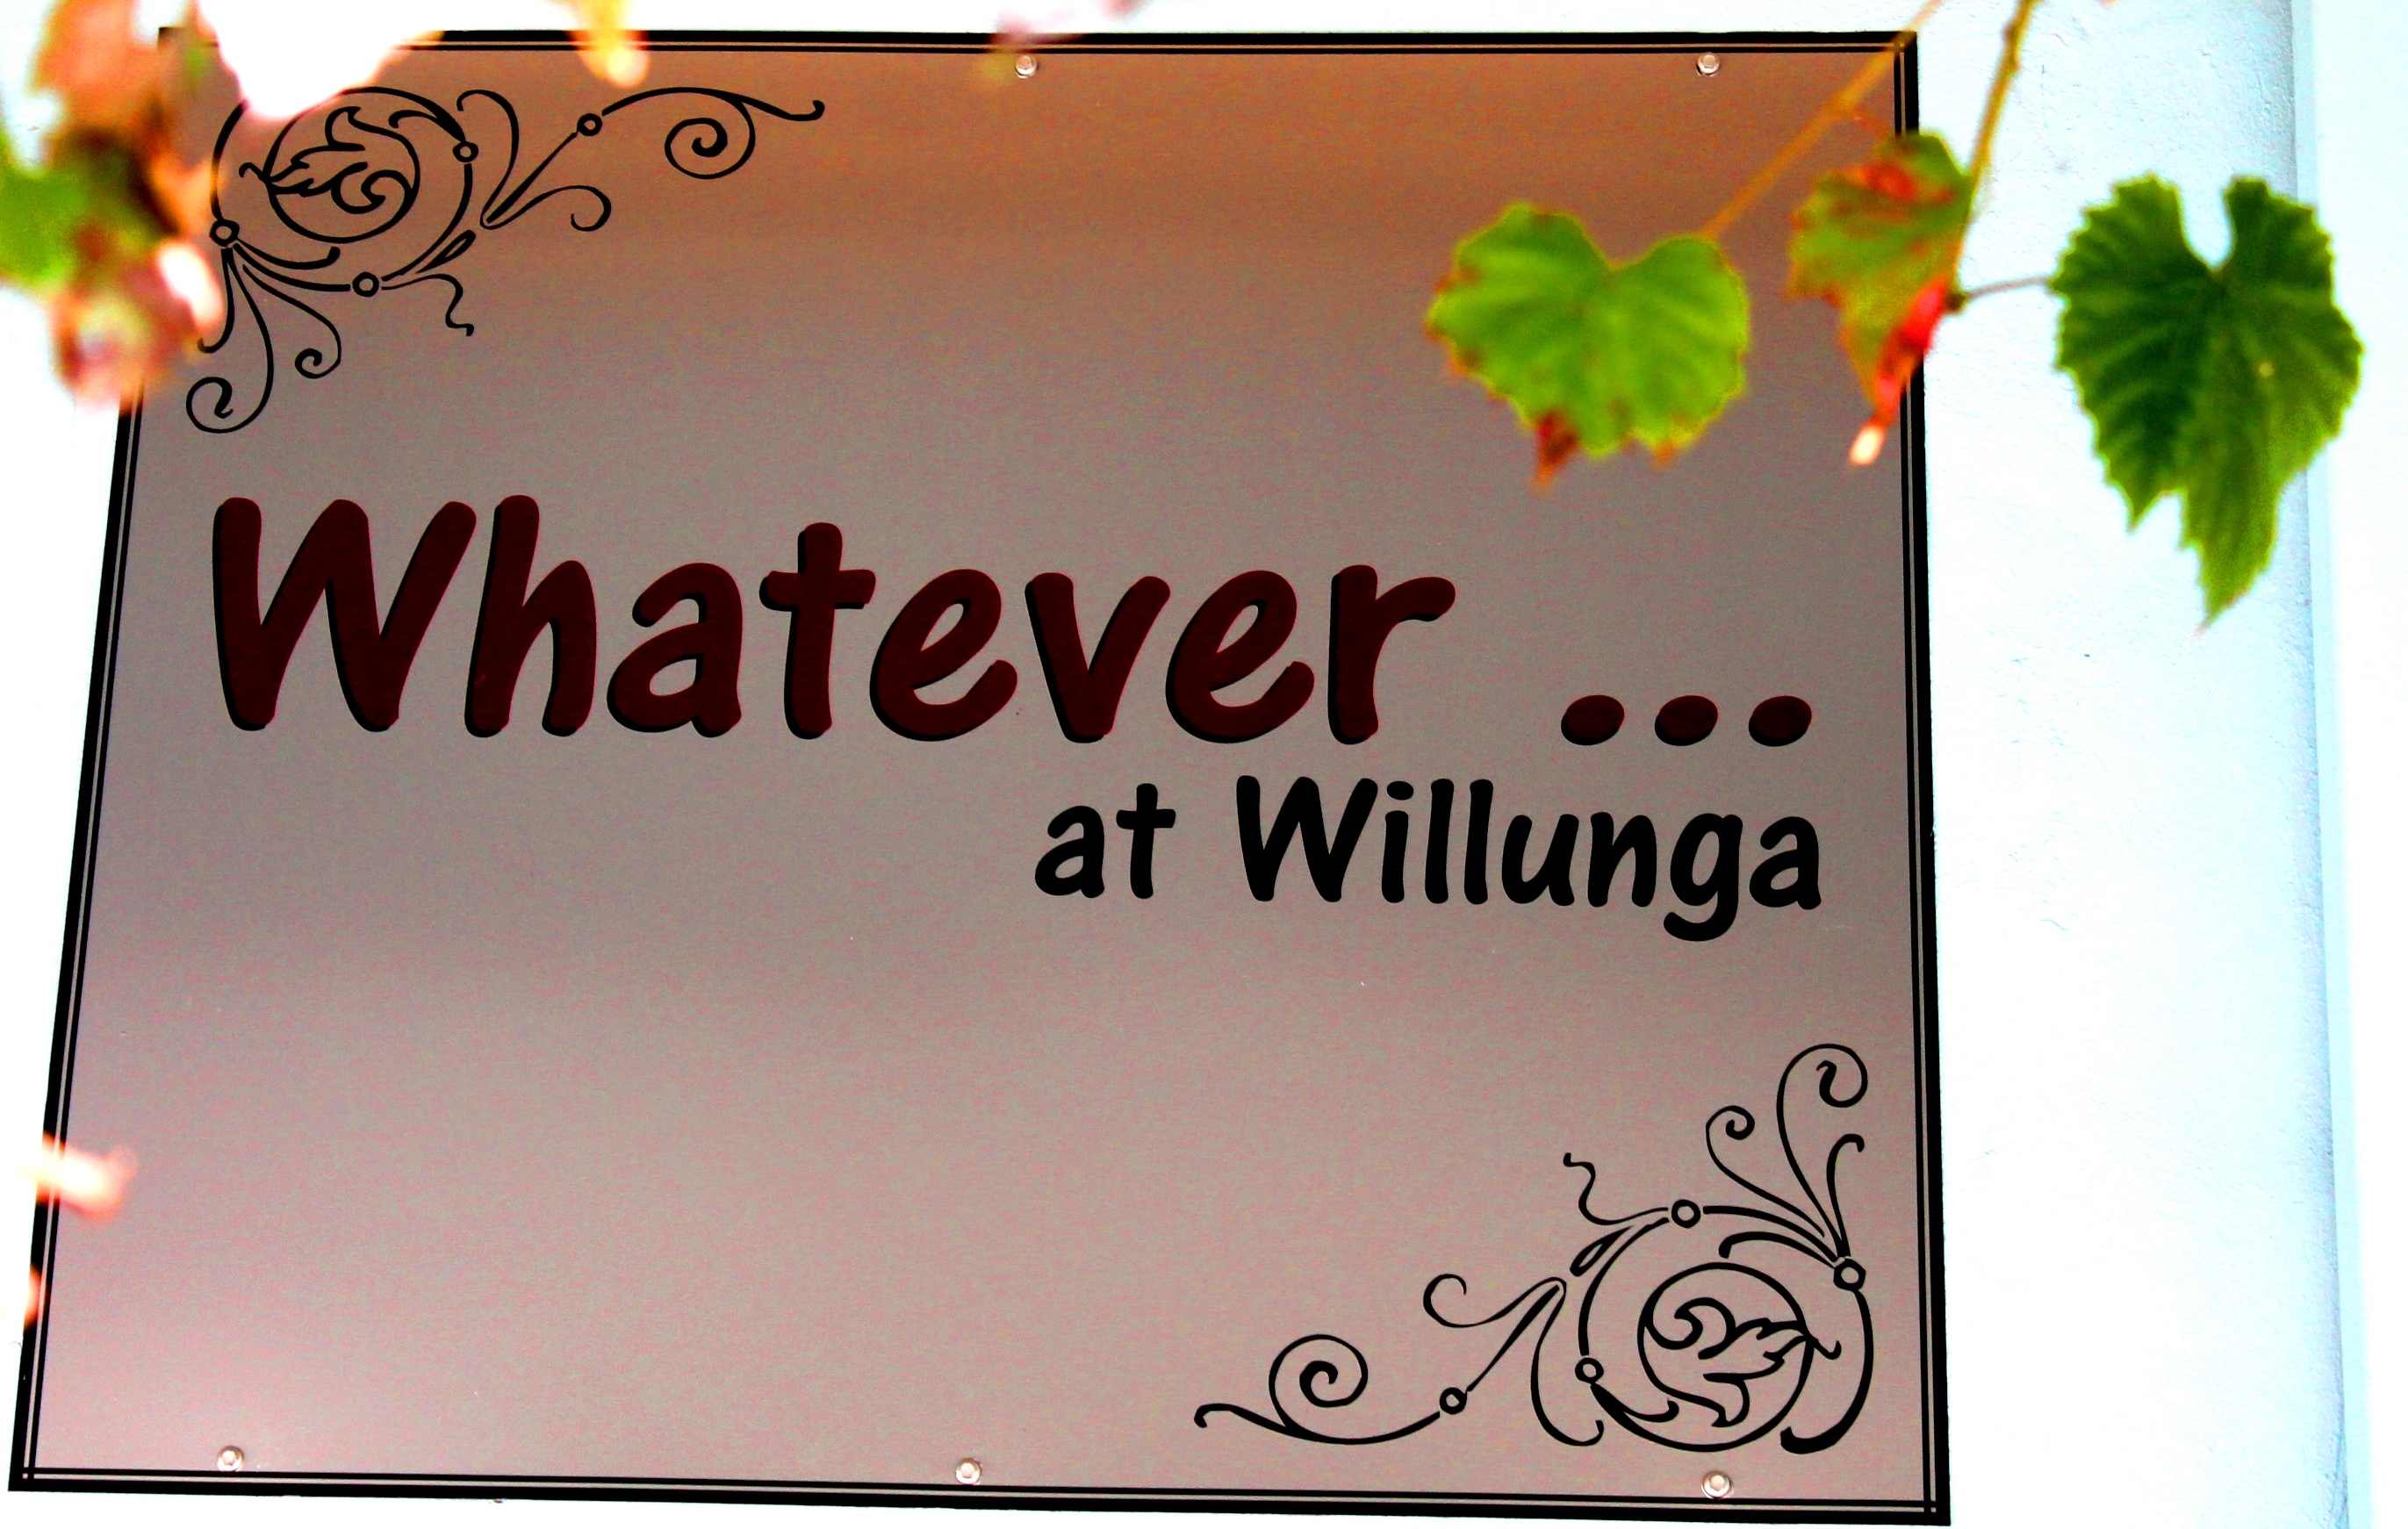
wine, street, advertising, explore, sign, banner, contrast, brand, australia, flickr, colour, 2013, les, growing, blogger, picture frame, adelaide, twitter, dailyshoot, 365, anawesomeshot, dazzlingshot, vividandstriking, tumblr, pinterest, leshaines, haines, vineyards, region, 52, willunga